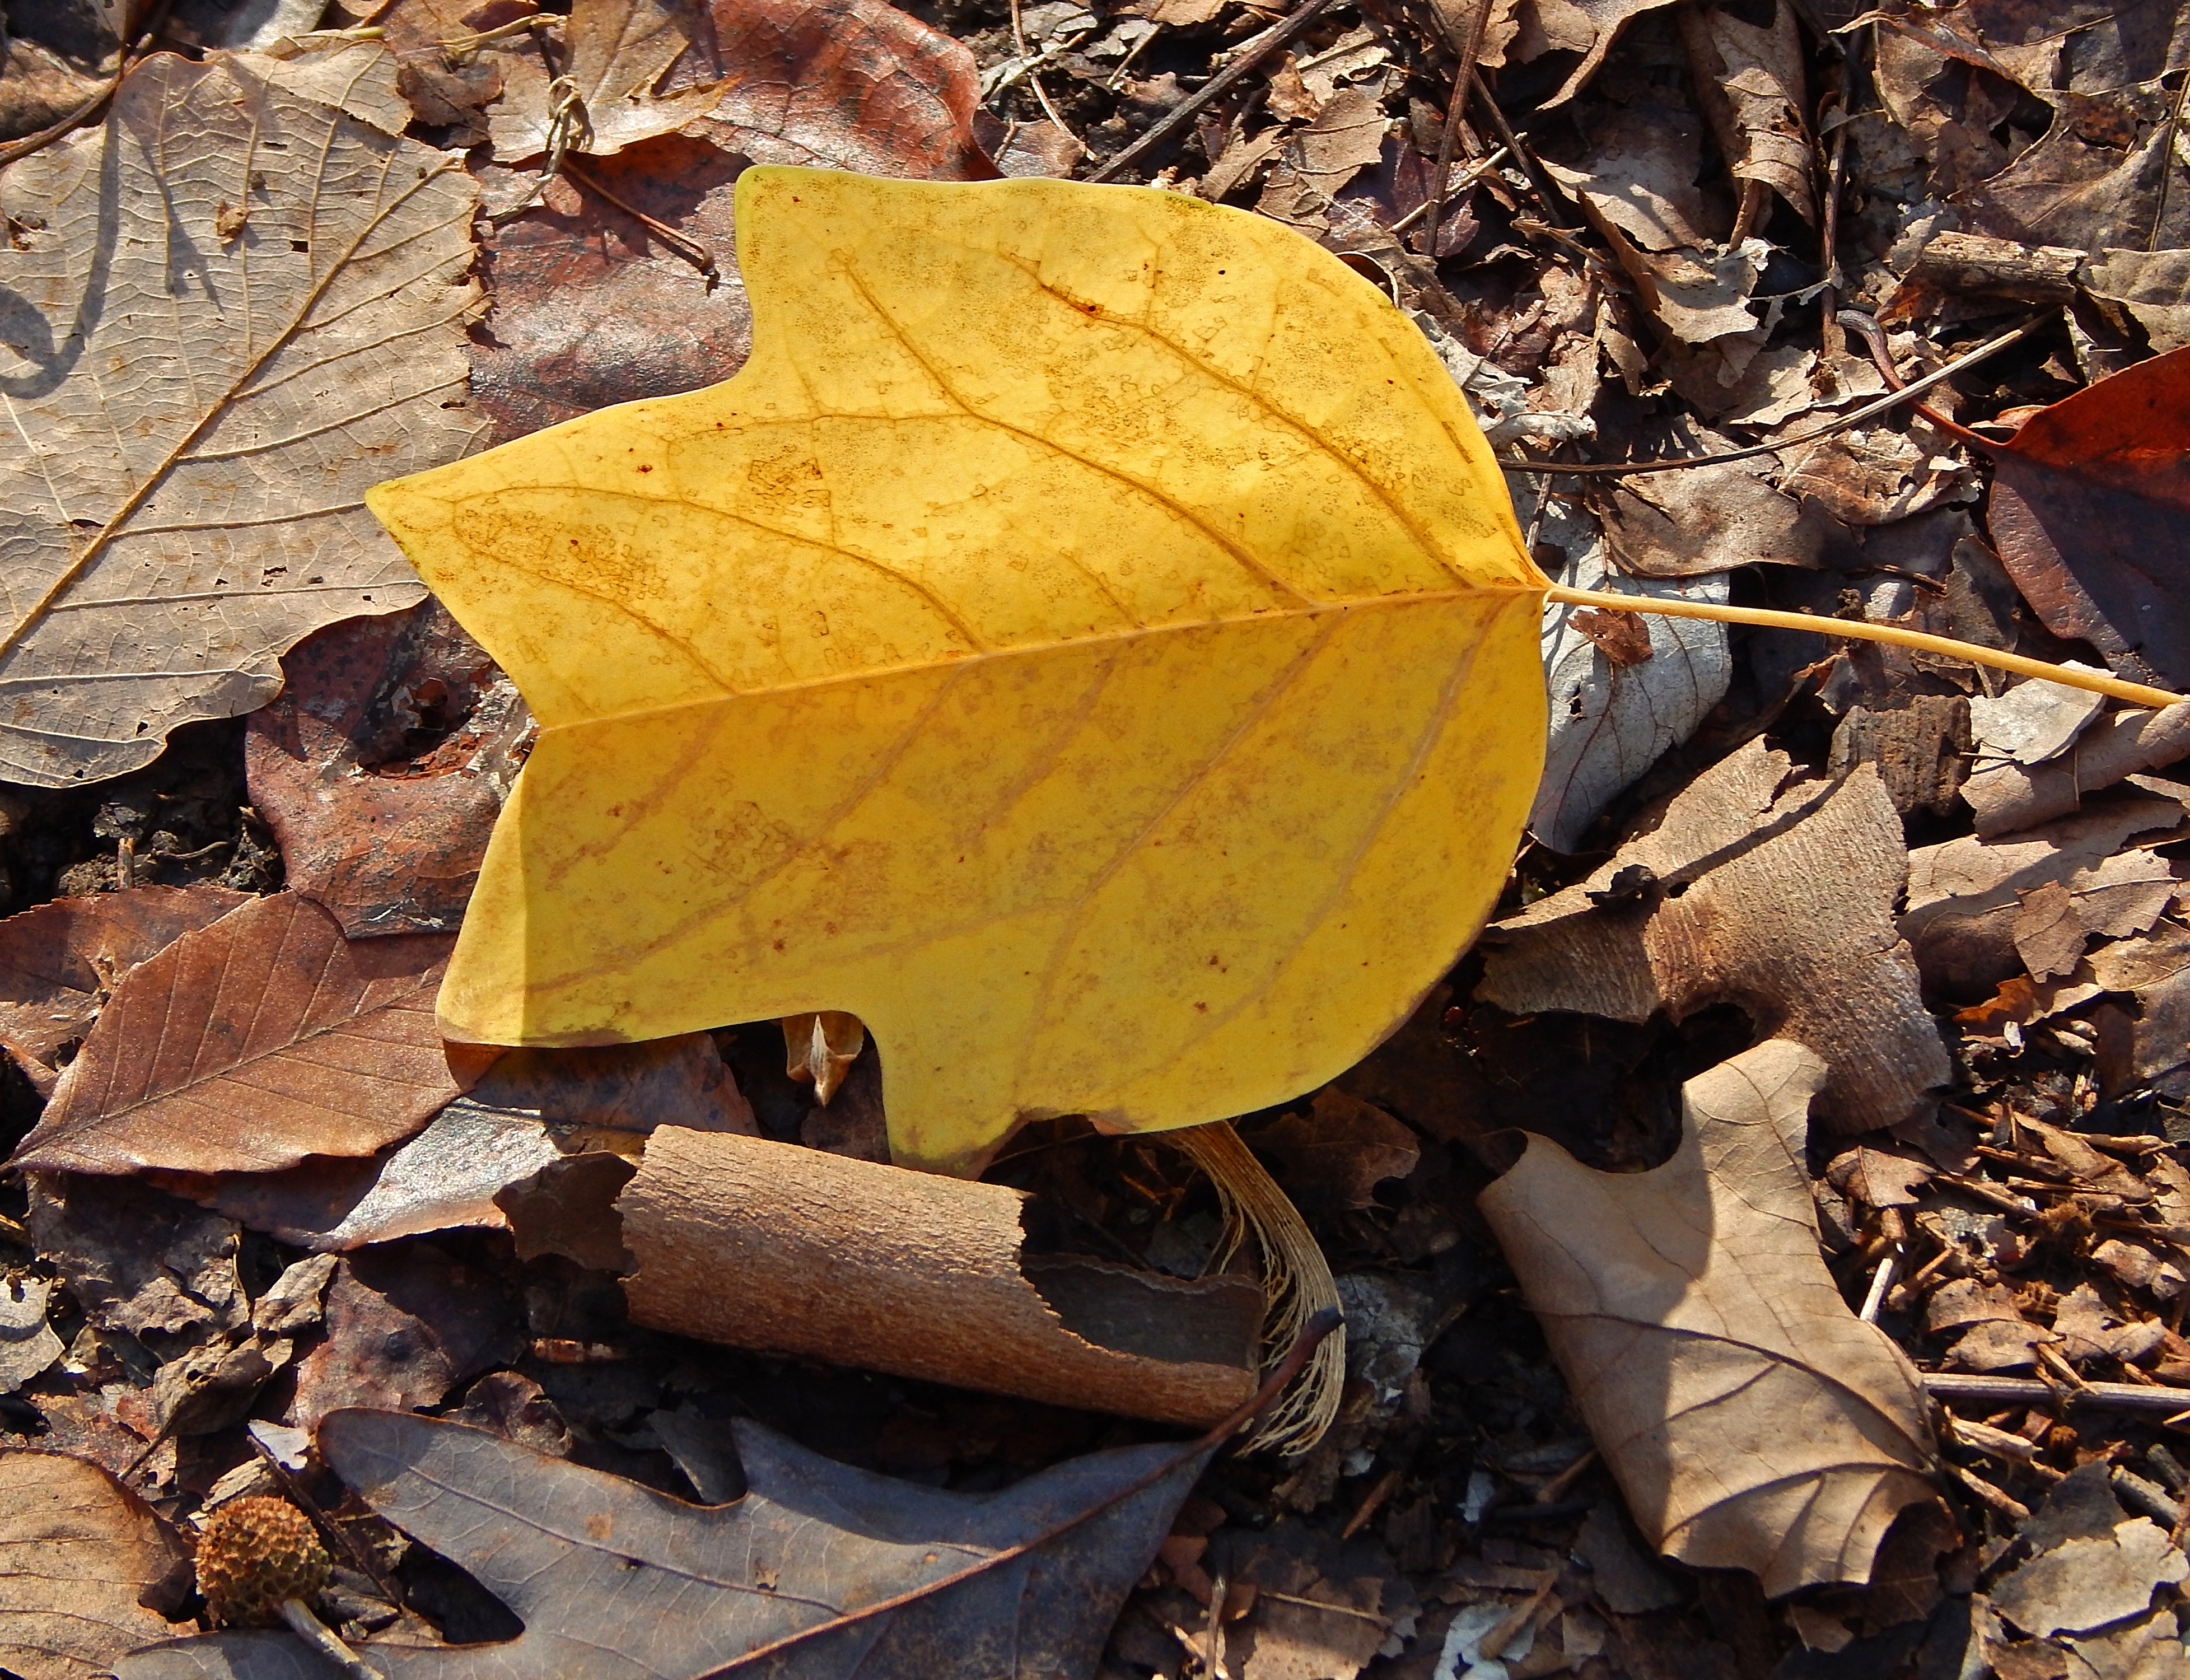
tree, nature, plant, wood, leaf, fall, trunk, foliage, autumn, soil, yellow, season, woody plant, tulip tree poplar leaf